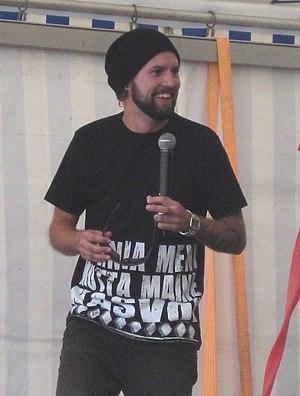
HP Parviainen de son vrai nom Hannu-Pekka Parviainen est l'un des cascadeurs de la série télévisée finlandaise Les Dudesons, l'équivalent finlandais de la série américaine Jackass. Il est né à Seinäjoki en Finlande. Les autres membres sont Jukka Hilden, Jarno « Jarppi » Leppälä et Jarno Laasala. Il est le plus jeune de la bande, né en 1981. Il fait des études pour être professeur et veut donner l'exemple. Quand il était petit, il avait l'intention de devenir un pompier.